Louise Cowan

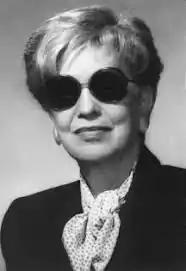
Texan intellectual Louise Cowan

Mary Louise Cowan ( Shillingburg; December 22, 1916 – November 16, 2015) was an American critic and teacher, and wife of the physicist and University of Dallas president Donald Cowan. She taught at Texas Christian University and Thomas More College of Liberal Arts. Cowan lived in Dallas, where she taught at both at the University of Dallas and the Dallas Institute of Humanities and Culture. As "one of the most famous faculty members" at the University of Dallas, she was a prominent figure in Dallas society, a mentor and friend to many Dallas dignitaries, and one of the city's leading intellectuals.